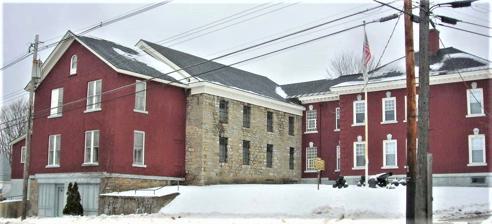
Building: Fulton County Jail (Johnstown, New York)
Country: United States of America
Year built: 1772
United States historic place Fulton County Jail U.S. National Register of Historic Places (February 2008) Show map of New York Show map of the United States Location Perry and Montgomery Sts. Johnstown, New York Coordinates 43°0′11″N 74°22′16″W / 43.00306°N 74.37111°W / 43.00306; -74.37111 Built 1772 Architect Zephaniah Batcheller, Zephaniah Frederick Cummings Architectural style Colonial Revival NRHP reference No. 81000404 Added to NRHP October 19, 1981 The Fulton County Jail , originally the Tryon County Jail, is a historic jail complex located at the corner of Perry and Montgomery Street in Johnstown , Fulton County, New York . The original section was built in 1772-1773 and was placed on the village's highest ground to give a defensive advantage in case of an attack by Native Americans or a war.  At the time, it was thought to be one of the strongest defensive positions in colonial America, due to its placement and the thick wall, which would deflect everything but the very strongest artillery. During the Revolutionary War , it became Fort Johnstown , a military garrison and prison, with the intent of preventing enemy infiltration along the Sacandaga road.  A palisade was built to surround it, with four lookout towers at the corners.  It was inspected by Lafayette in 1778.  In 1781, the fort was the base for 400 militiamen led by Col. Marinus Willet and Capt. John Littel, who harried a British force of 700 Loyalists and Native Americans who were retreating after burning land in the Mohawk Valley. In 1783, the fort was visited by George Washington on his tour of the Mohawk Valley . The original building is a simple five bays wide, two bays deep, stone building with a medium pitched gable roof.  The complex consists of the original jail with additions to form a two-story, L-shaped building with a large brick wing attached to the original section and a smaller brick wing to the west.  The small brick wing dates to about 1890.  The larger wing, known as the sheriff's quarters, is a two-story, square block with a hipped roof in the Colonial Revival style . The building was listed on the National Register of Historic Places in 1981. References